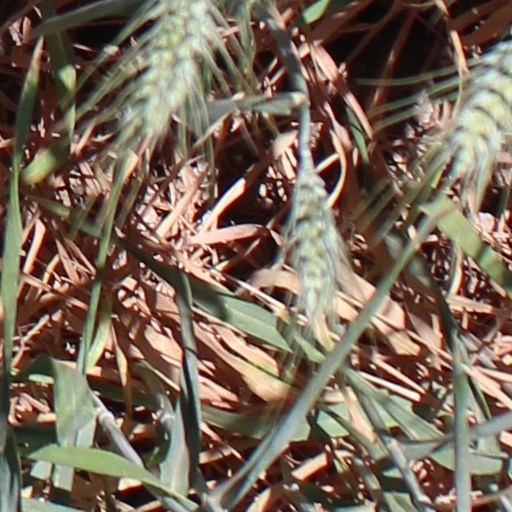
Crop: wheat